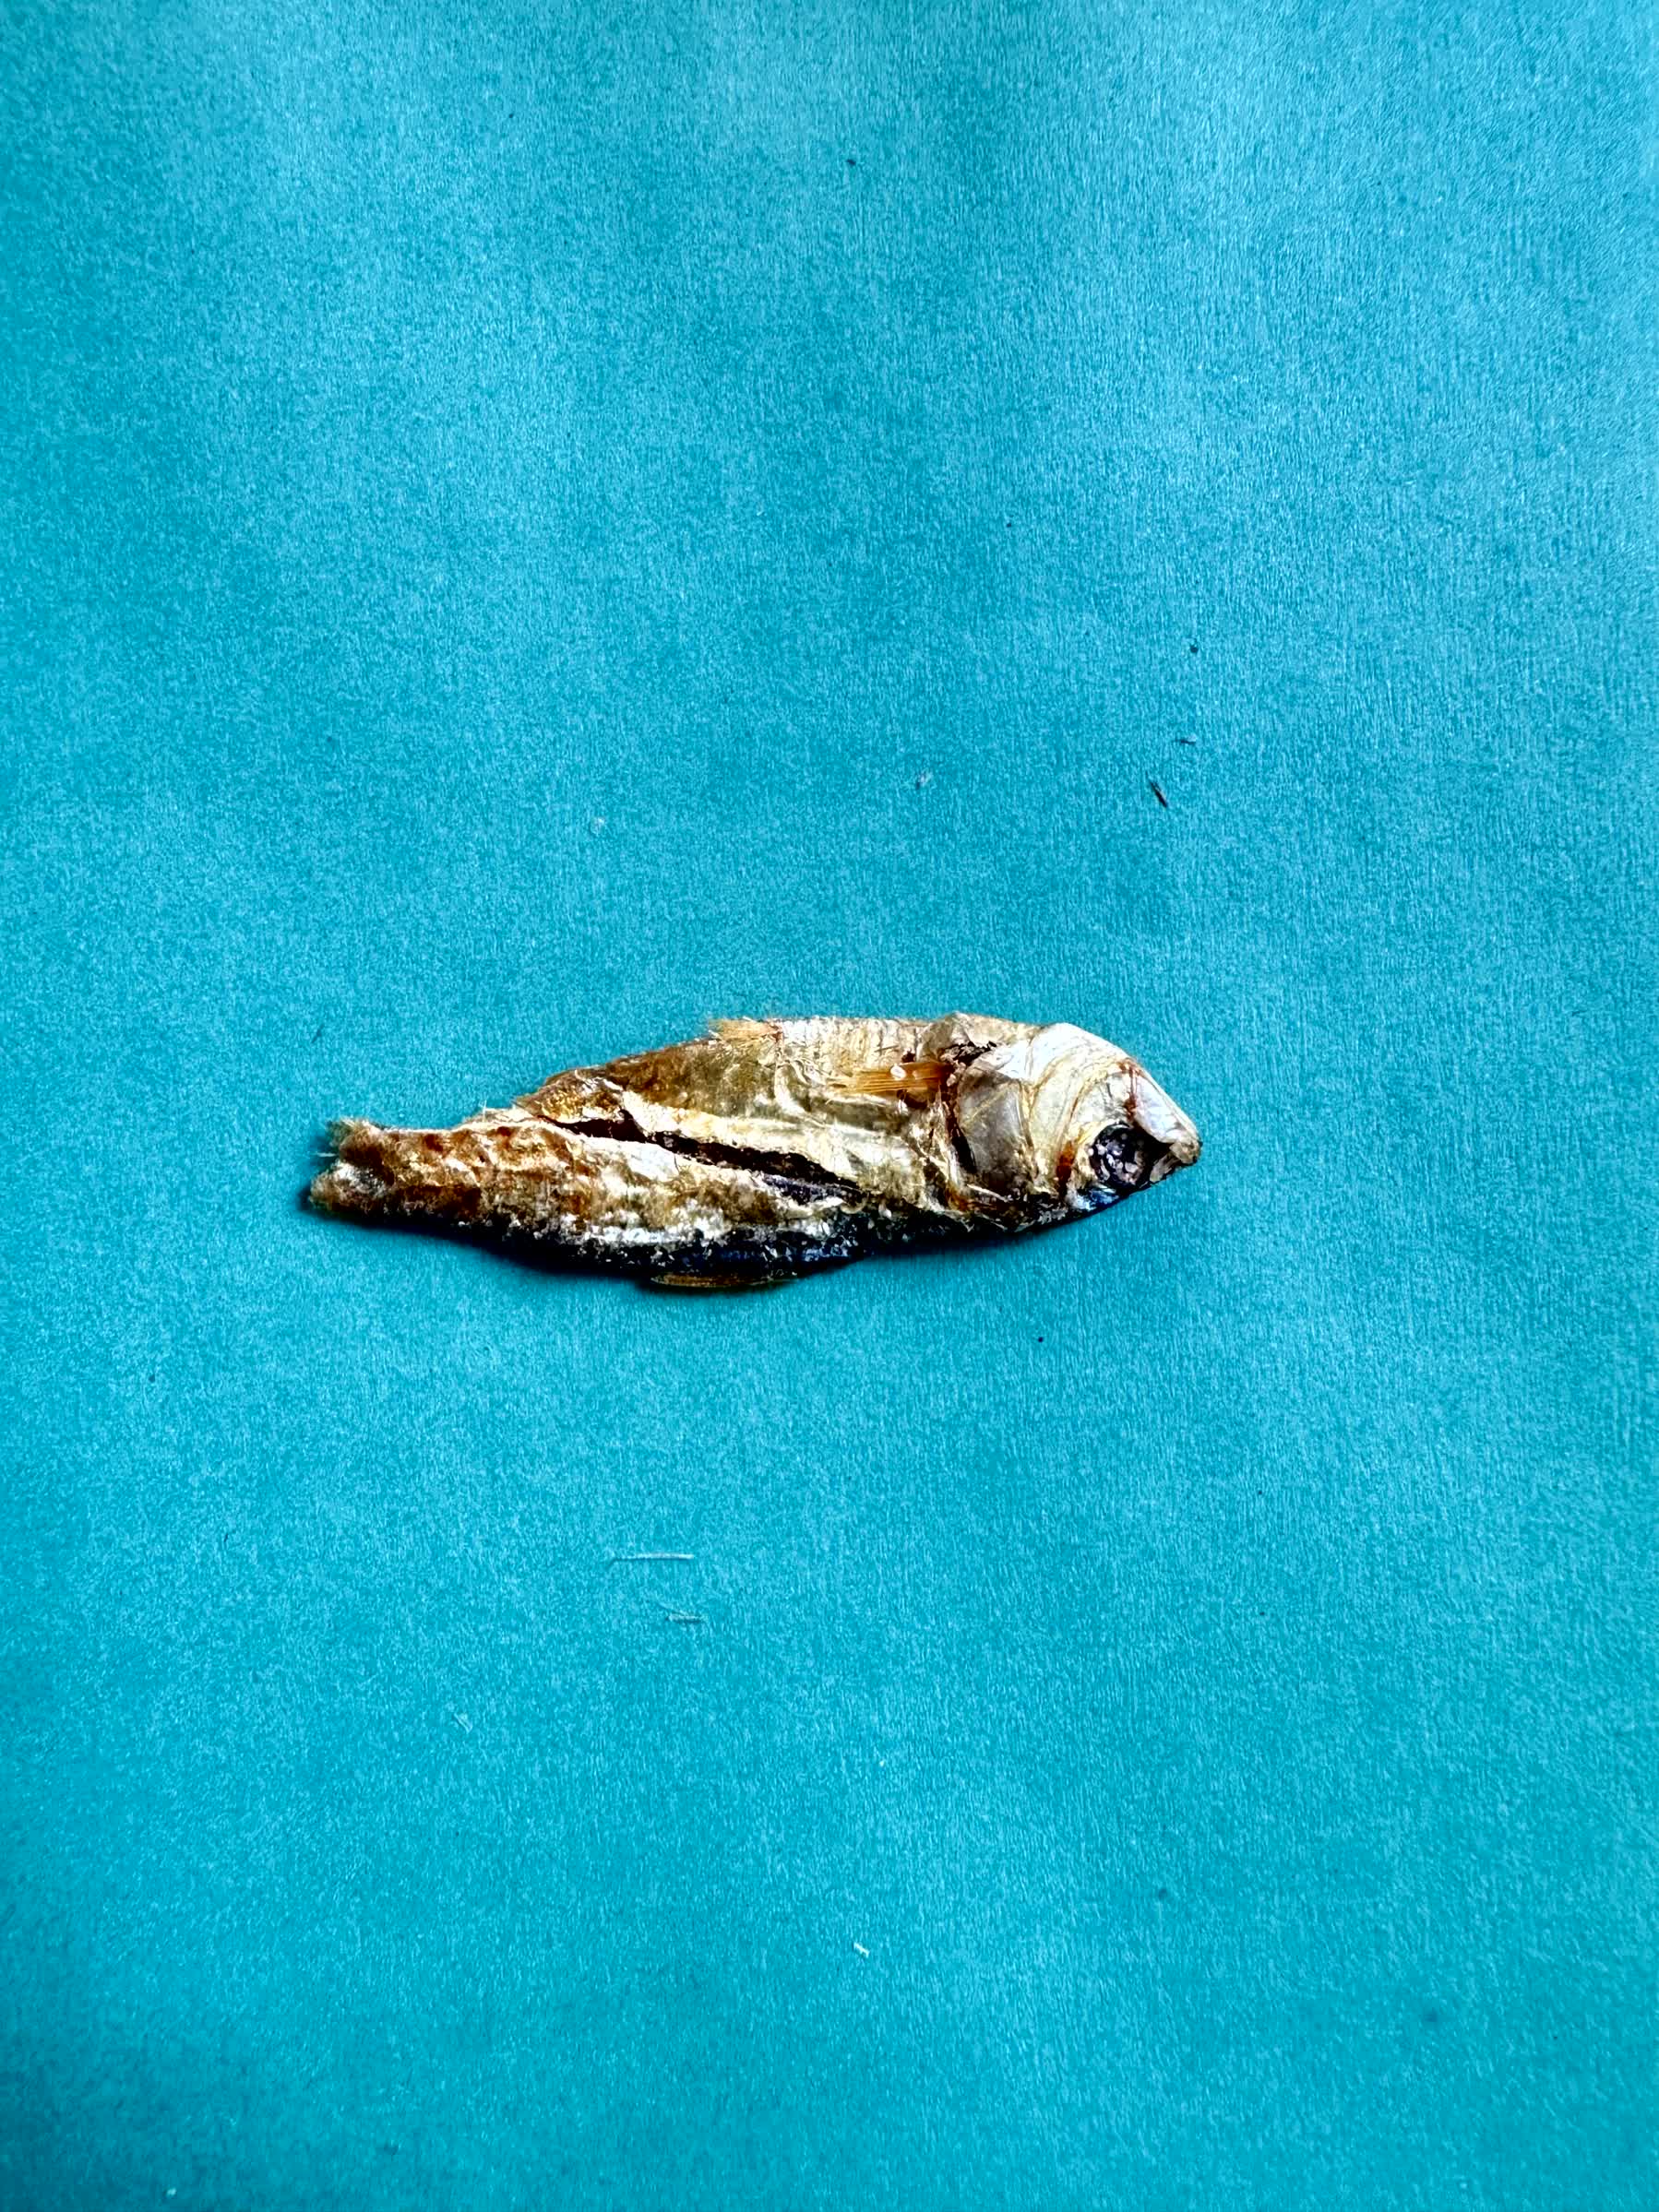
Species: Chapila